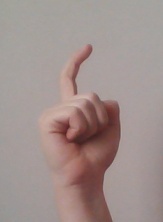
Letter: ra